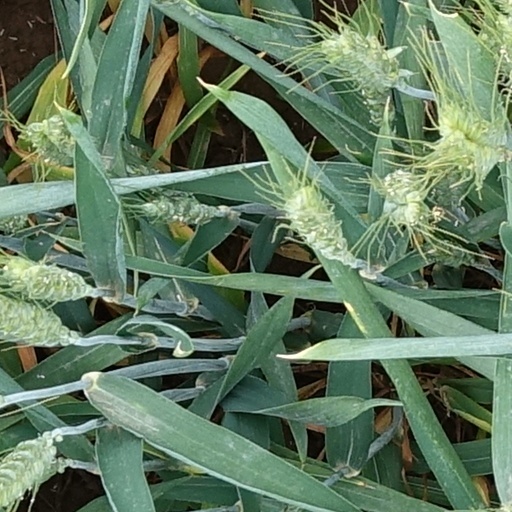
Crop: wheat